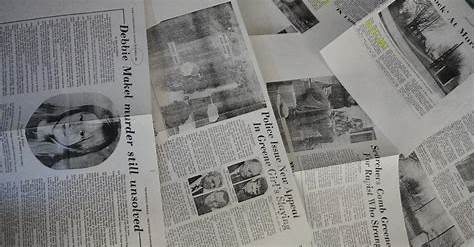
Waste category: paper